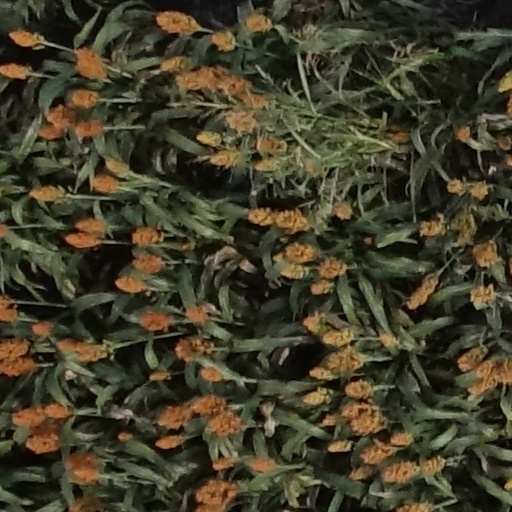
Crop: sorghum